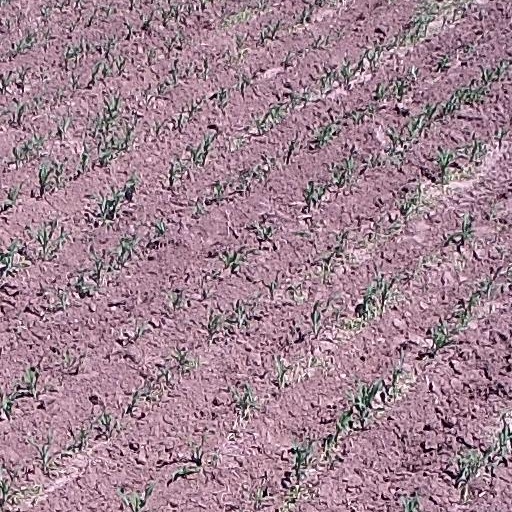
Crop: maize; corn